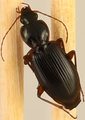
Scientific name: Synuchus impunctatus
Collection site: Harvard Forest & Quabbin Watershed NEON (HARV), plot HARV_008